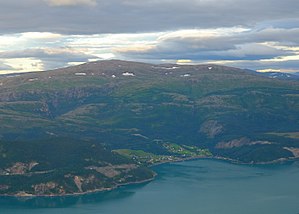
Setså
Luftfoto af Setså 2016
Setså er en landsby i Nordland fylkes Nedre Saltdal.